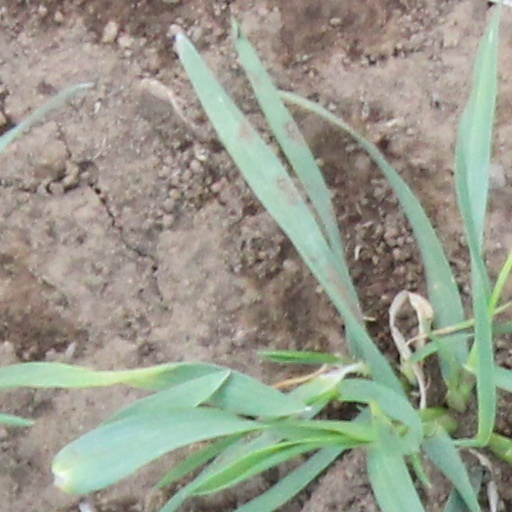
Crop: wheat